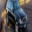
Label: automobile